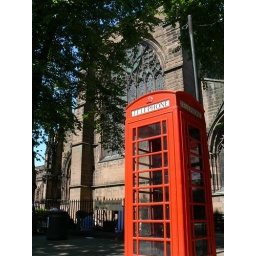
A telephone box in front of Chester cathedral